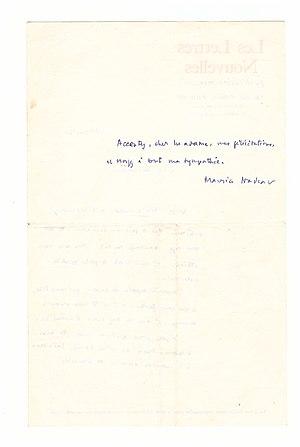
Signature de la lettre témoignant de l'intérêt de Maurice Nadeau pour le roman Forclos (titré provisoirement ""Si-moussa"" avant parution) de Françoise Leclerc"
Françoise Leclerc est une écrivain et poète française, d'expression française, née à Bordeaux le 12 février 1935 et vivant à Paris. Elle a passé une bonne partie de sa jeunesse en Afrique, à Madagascar et au Sénégal.